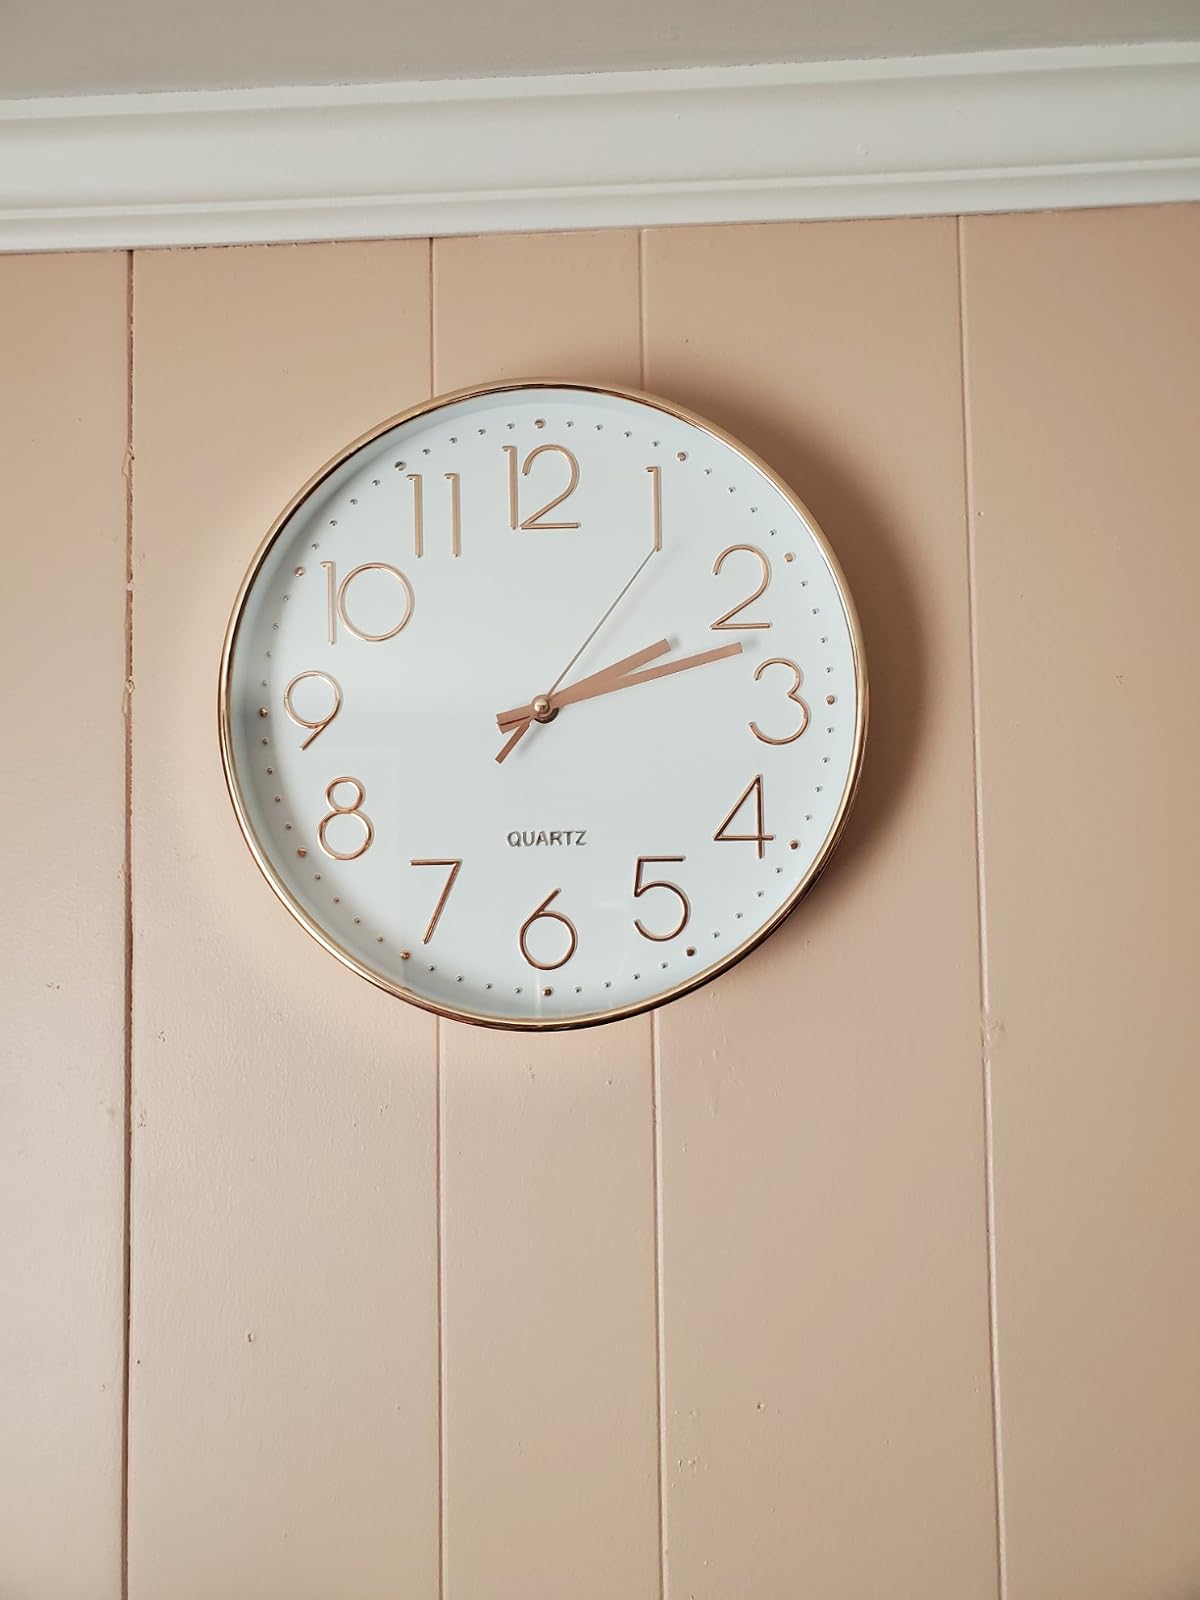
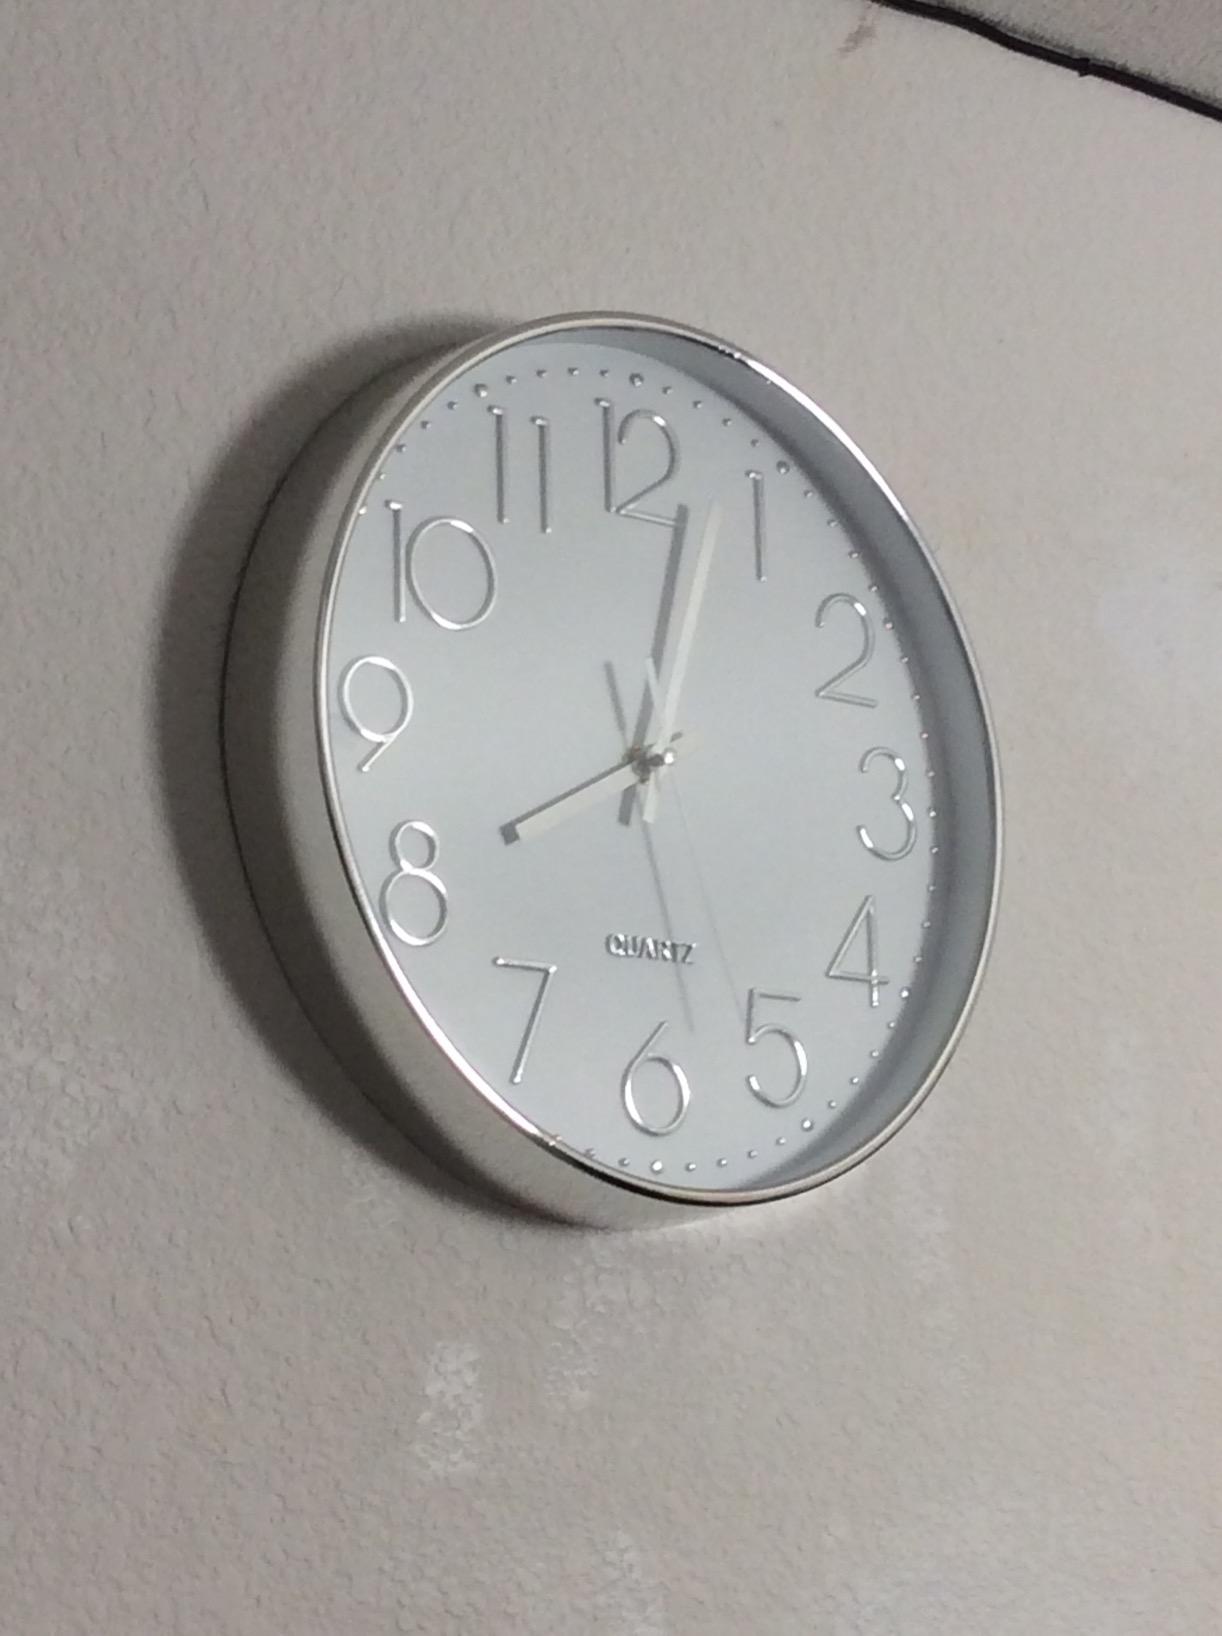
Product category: clock
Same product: no